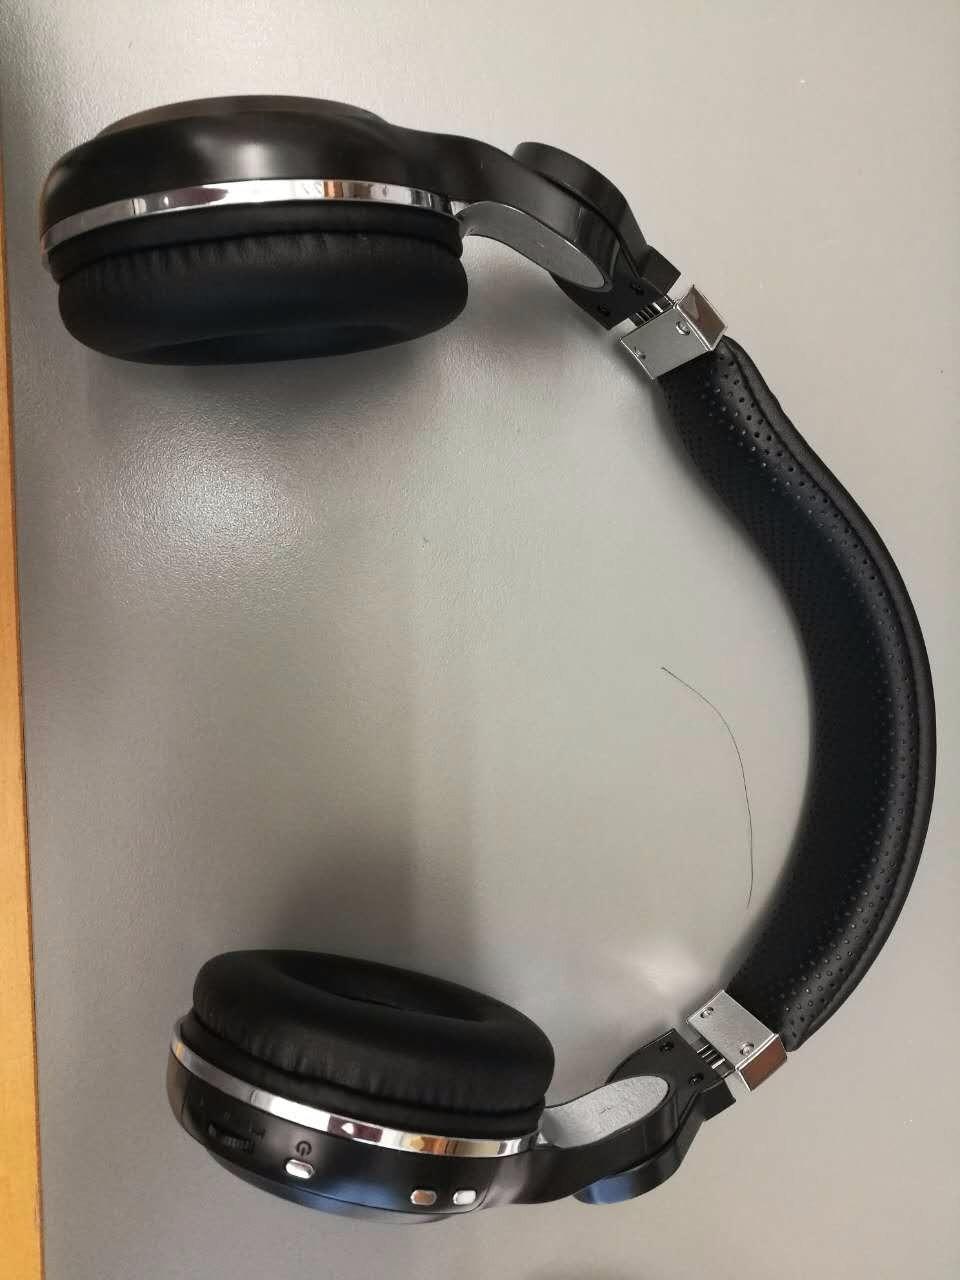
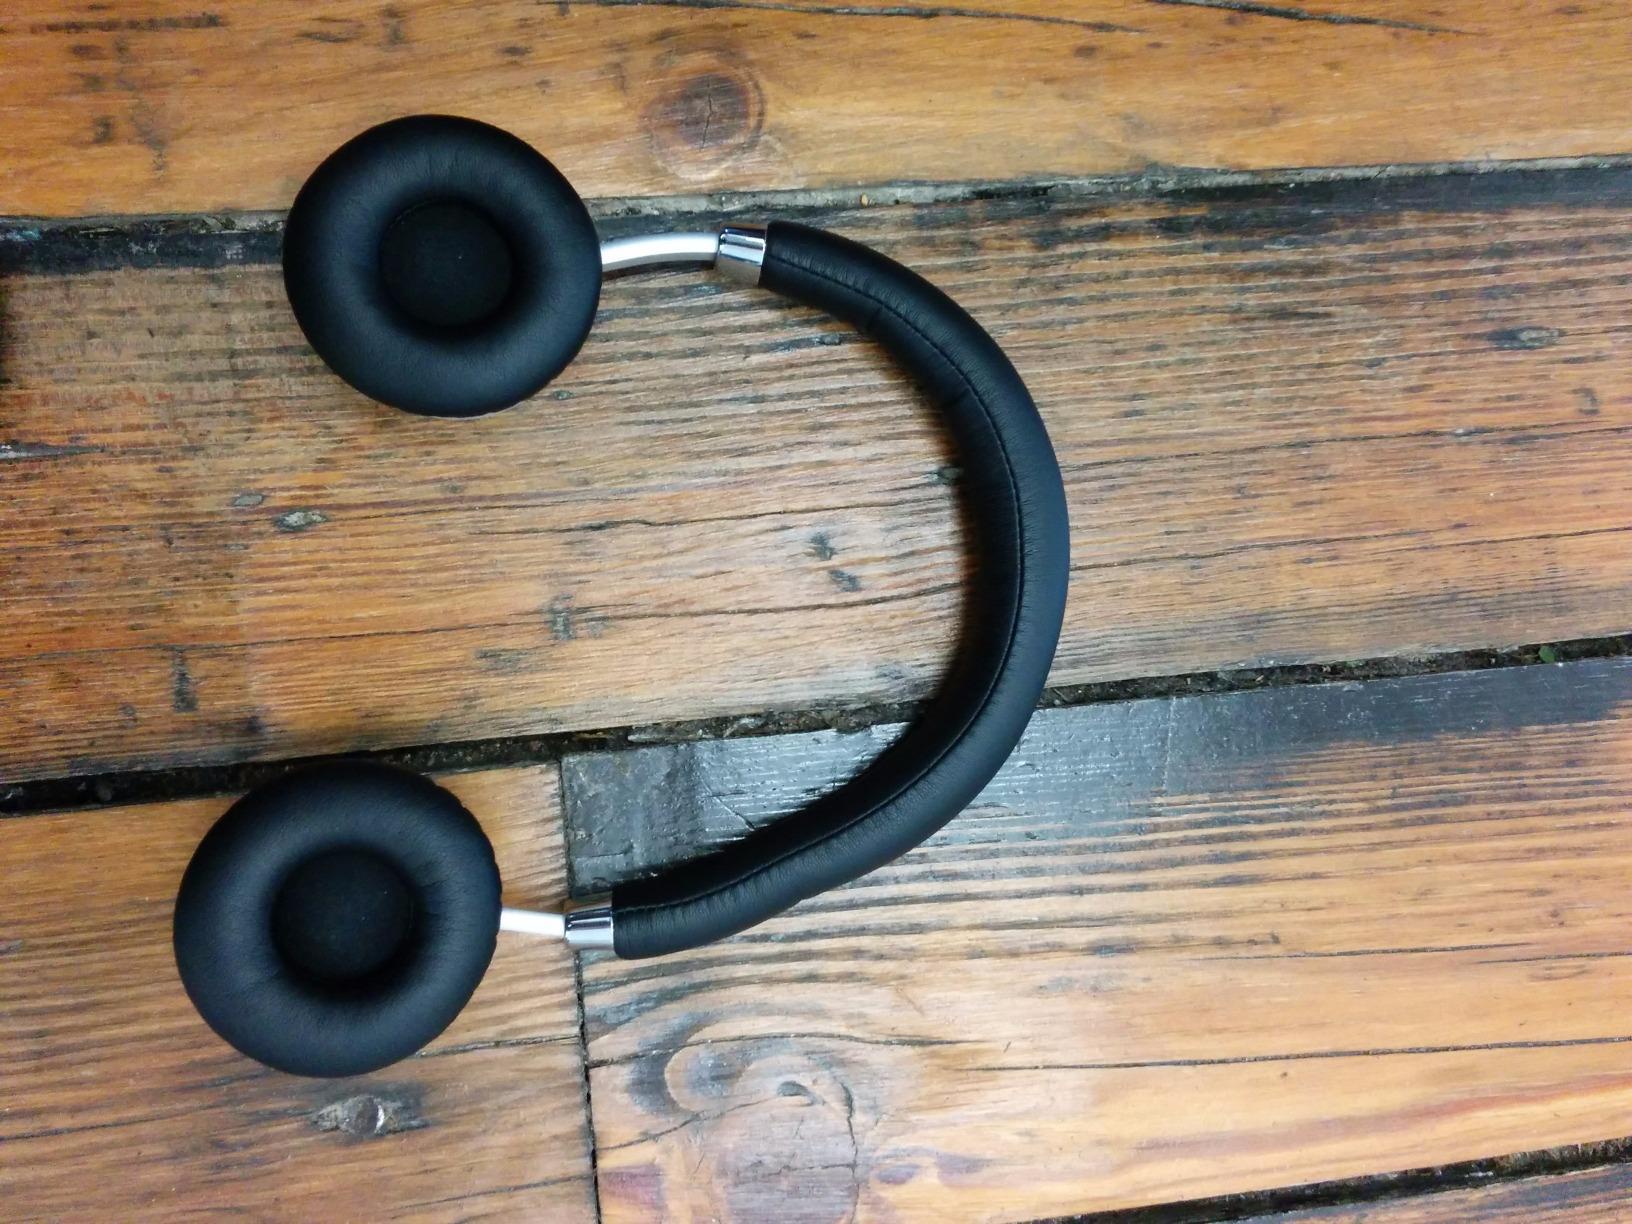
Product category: headphones
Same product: no